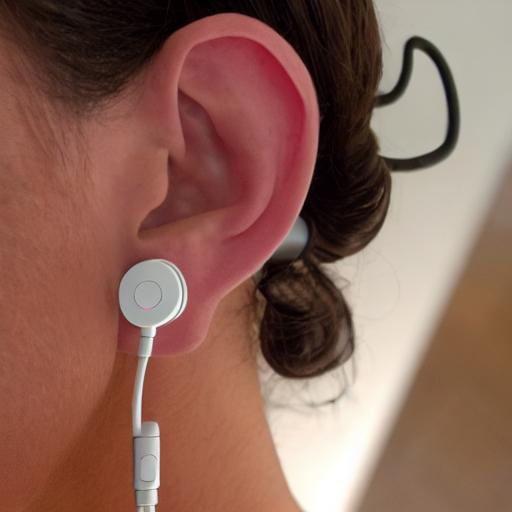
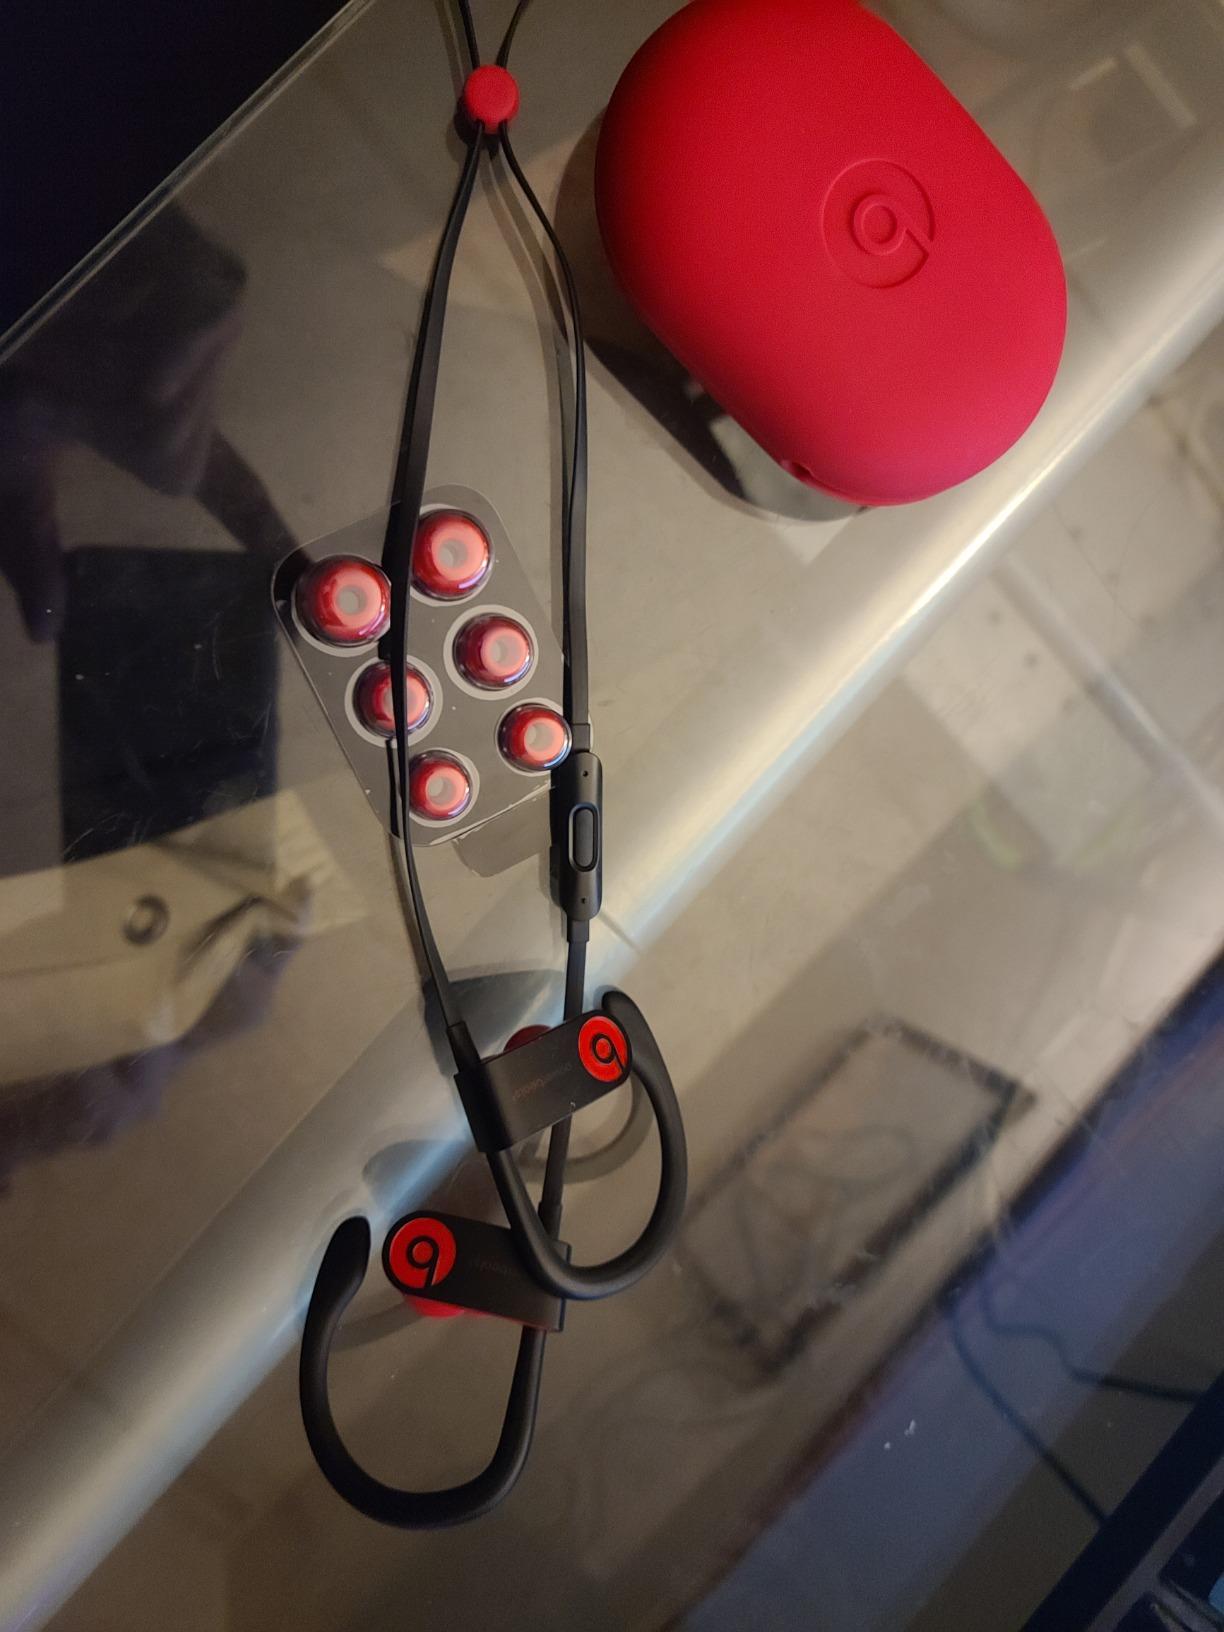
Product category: earbuds
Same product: no